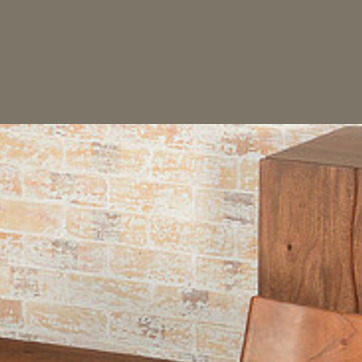
Material: brick